Vittorio Italico Zupelli

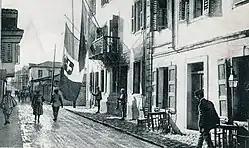
Valona (Vlorë) under Italian occupation

With Italy's declaration of war on Austria-Hungary in May 1915 Zupelli brought in a man he trusted, General Alfredo Dallolio, as undersecretary of the Ministry of War with responsibility for armaments.